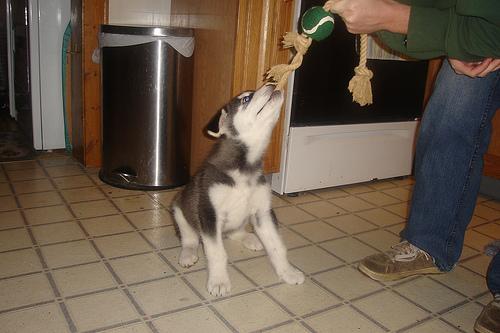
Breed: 1324-n000004-malamute